Erik Meijer (computer scientist)

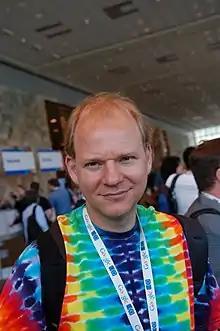
Erik Meijer in 2009.

Erik Meijer (born 18 April 1963, Curaçao) is a Dutch computer scientist and entrepreneur. From 2000 to early 2013, he was a software architect for Microsoft where he headed the Cloud Programmability Team. He then founded Applied Duality Inc. in 2013. Before that, he was an associate professor at Utrecht University. From 2015 to 2024, he was a Senior Director of Engineering at Facebook (now Meta) and subsequently stated, after leaving, that there is “no advantage to be inside a large corp if you want to build cool stuff on top of LLMs (Large Language Models).”